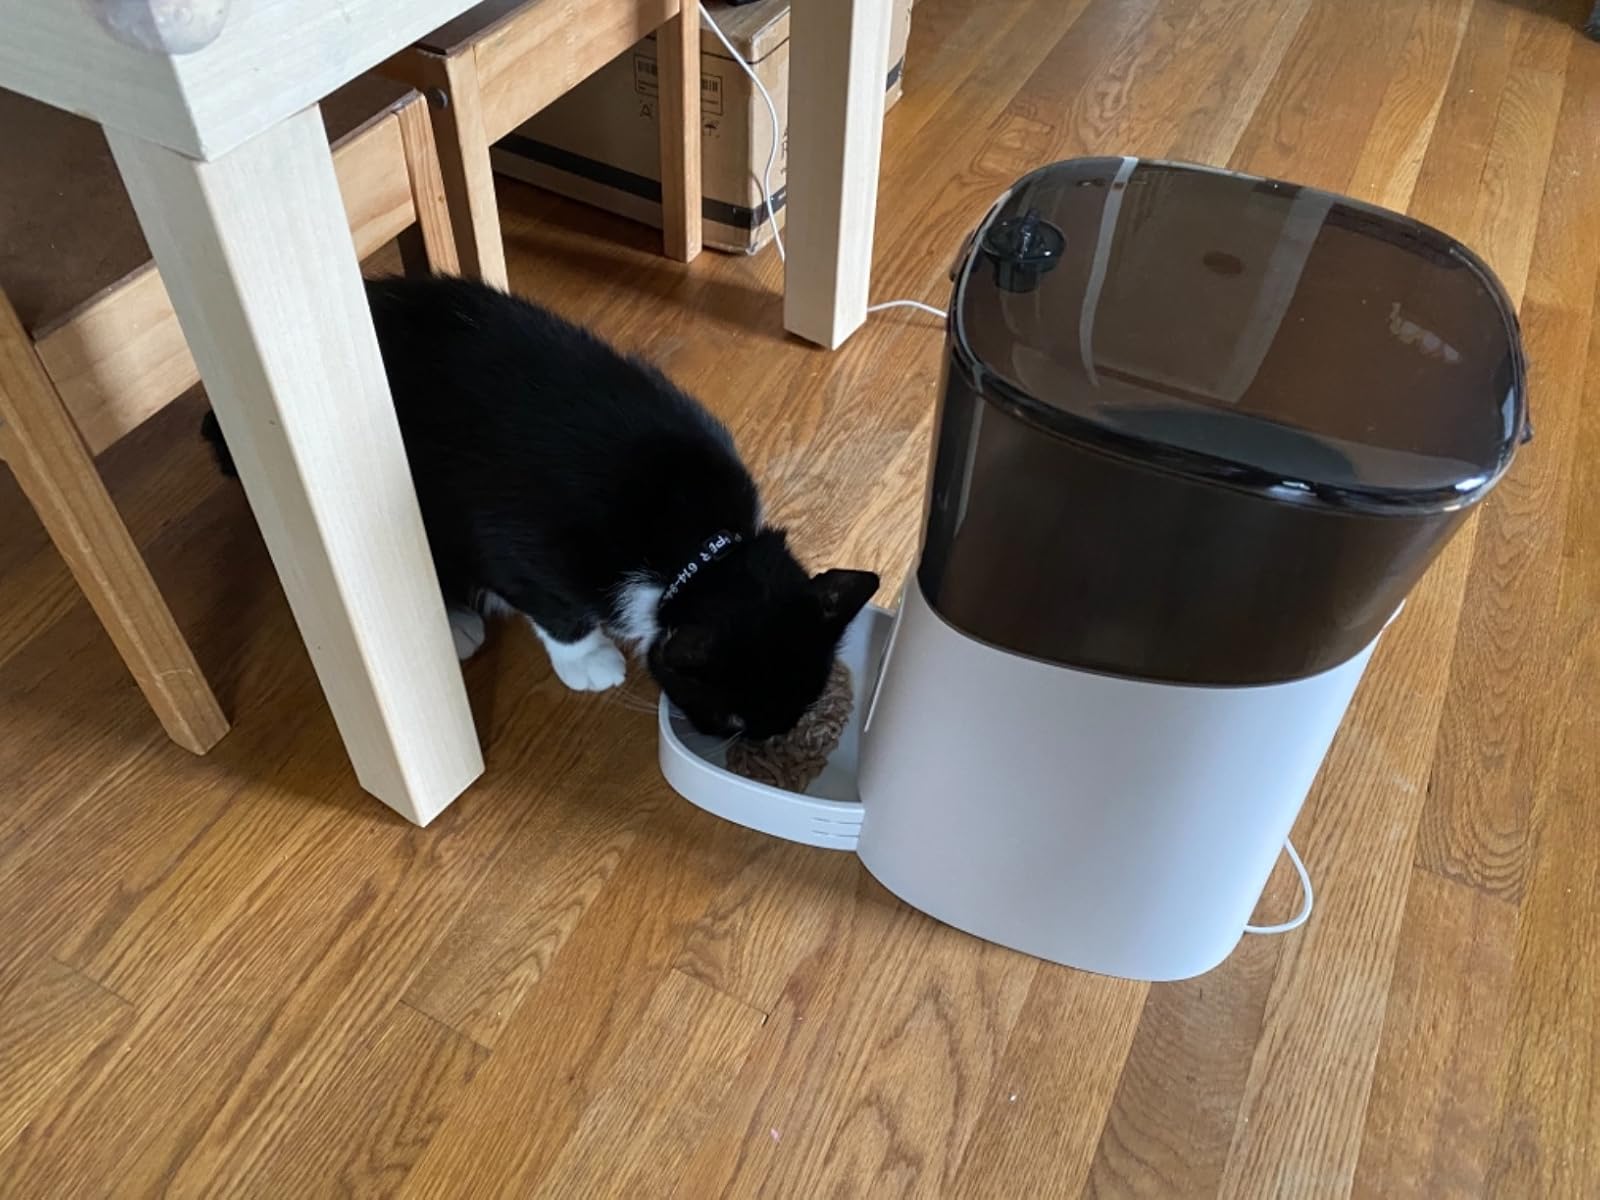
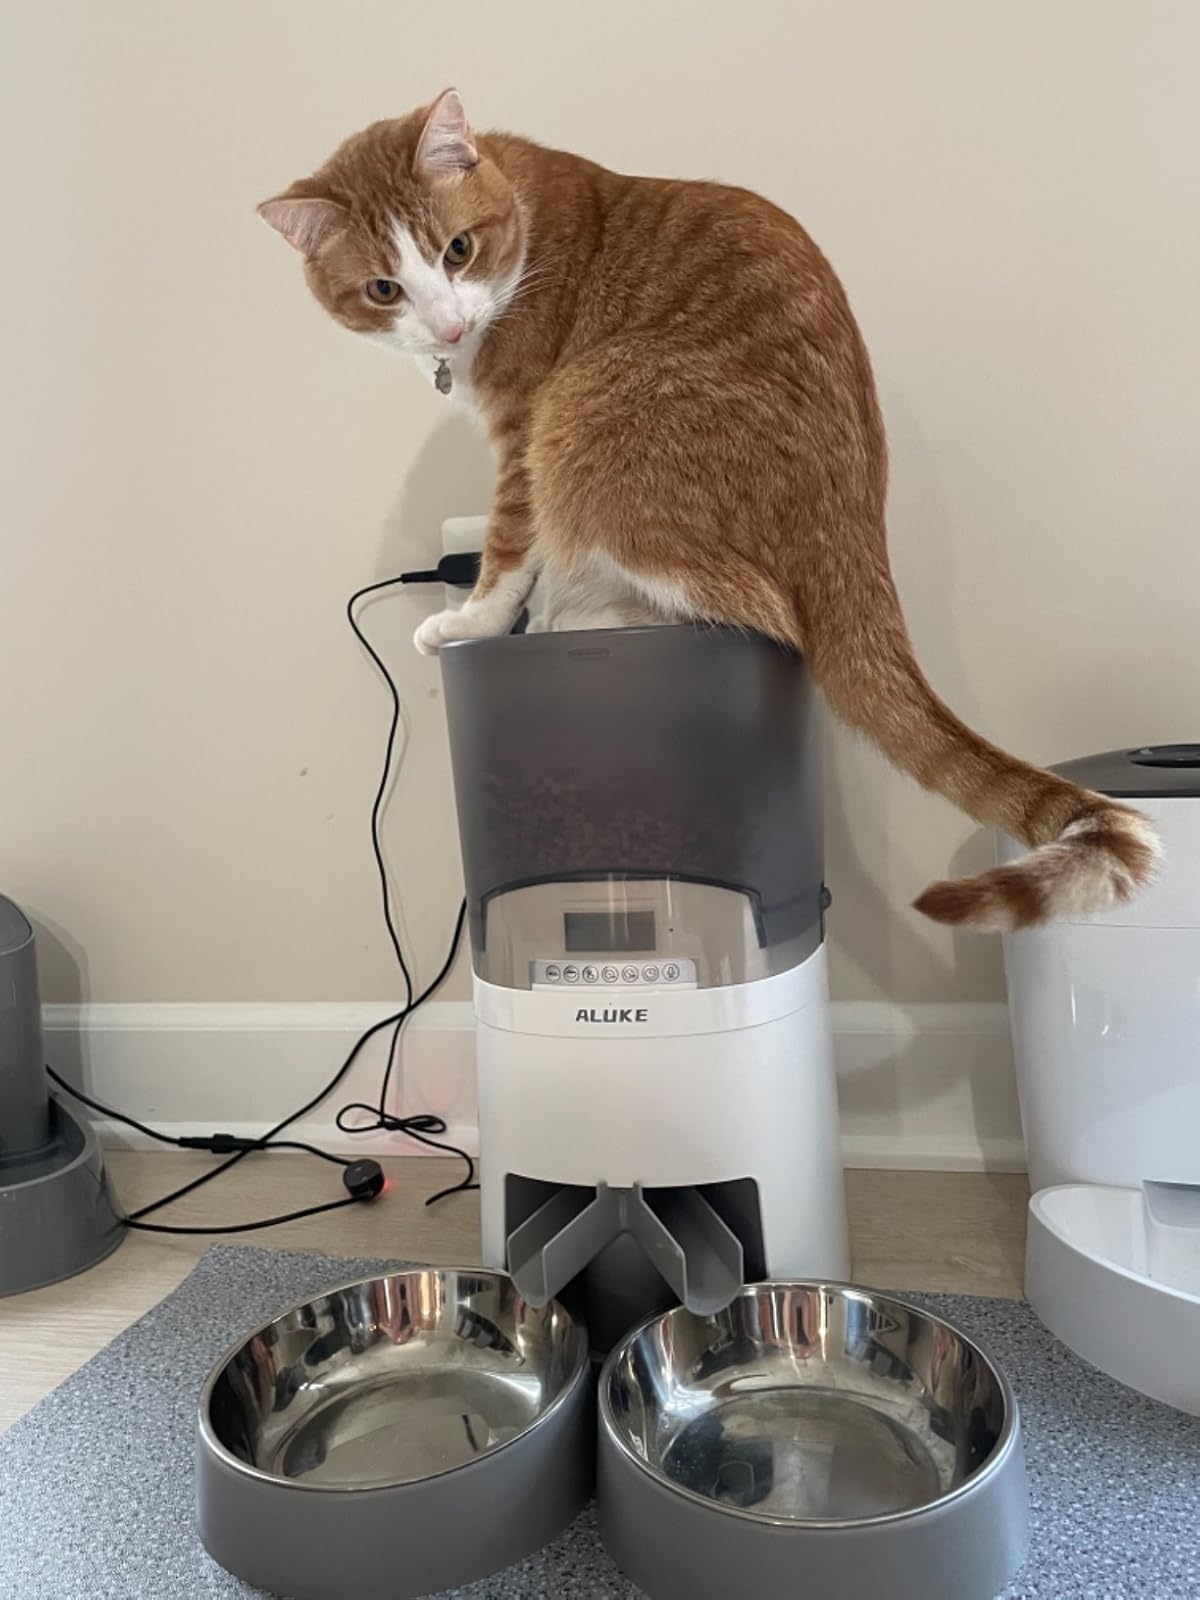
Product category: items_feeder
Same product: no